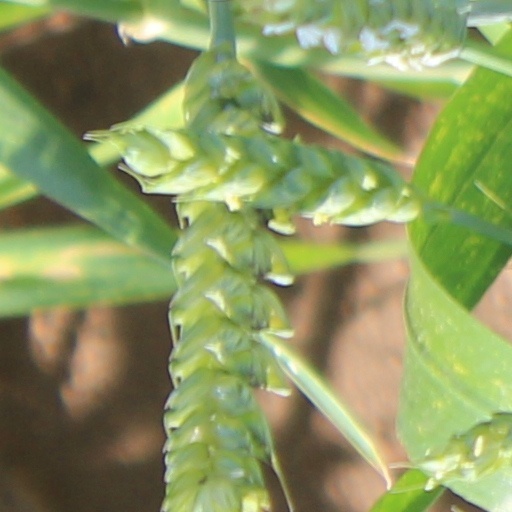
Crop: wheat